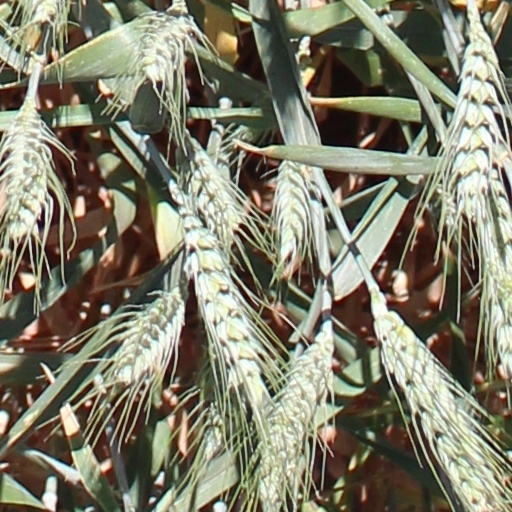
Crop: wheat